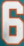
Number: 6